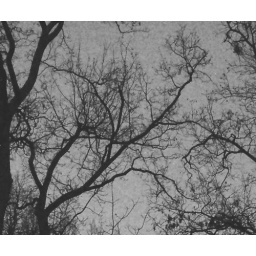
Trees, against a cloudy sky lit by street lights. Getting the focus right was pure luck.